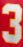
Number: 3